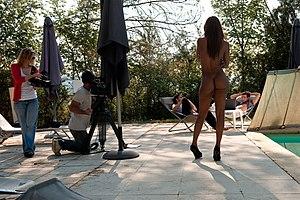
Tournage du film ""Mangez-moi
Mangez-moi ! est un film pornographique français réalisé par John B. Root, sorti en 2012.